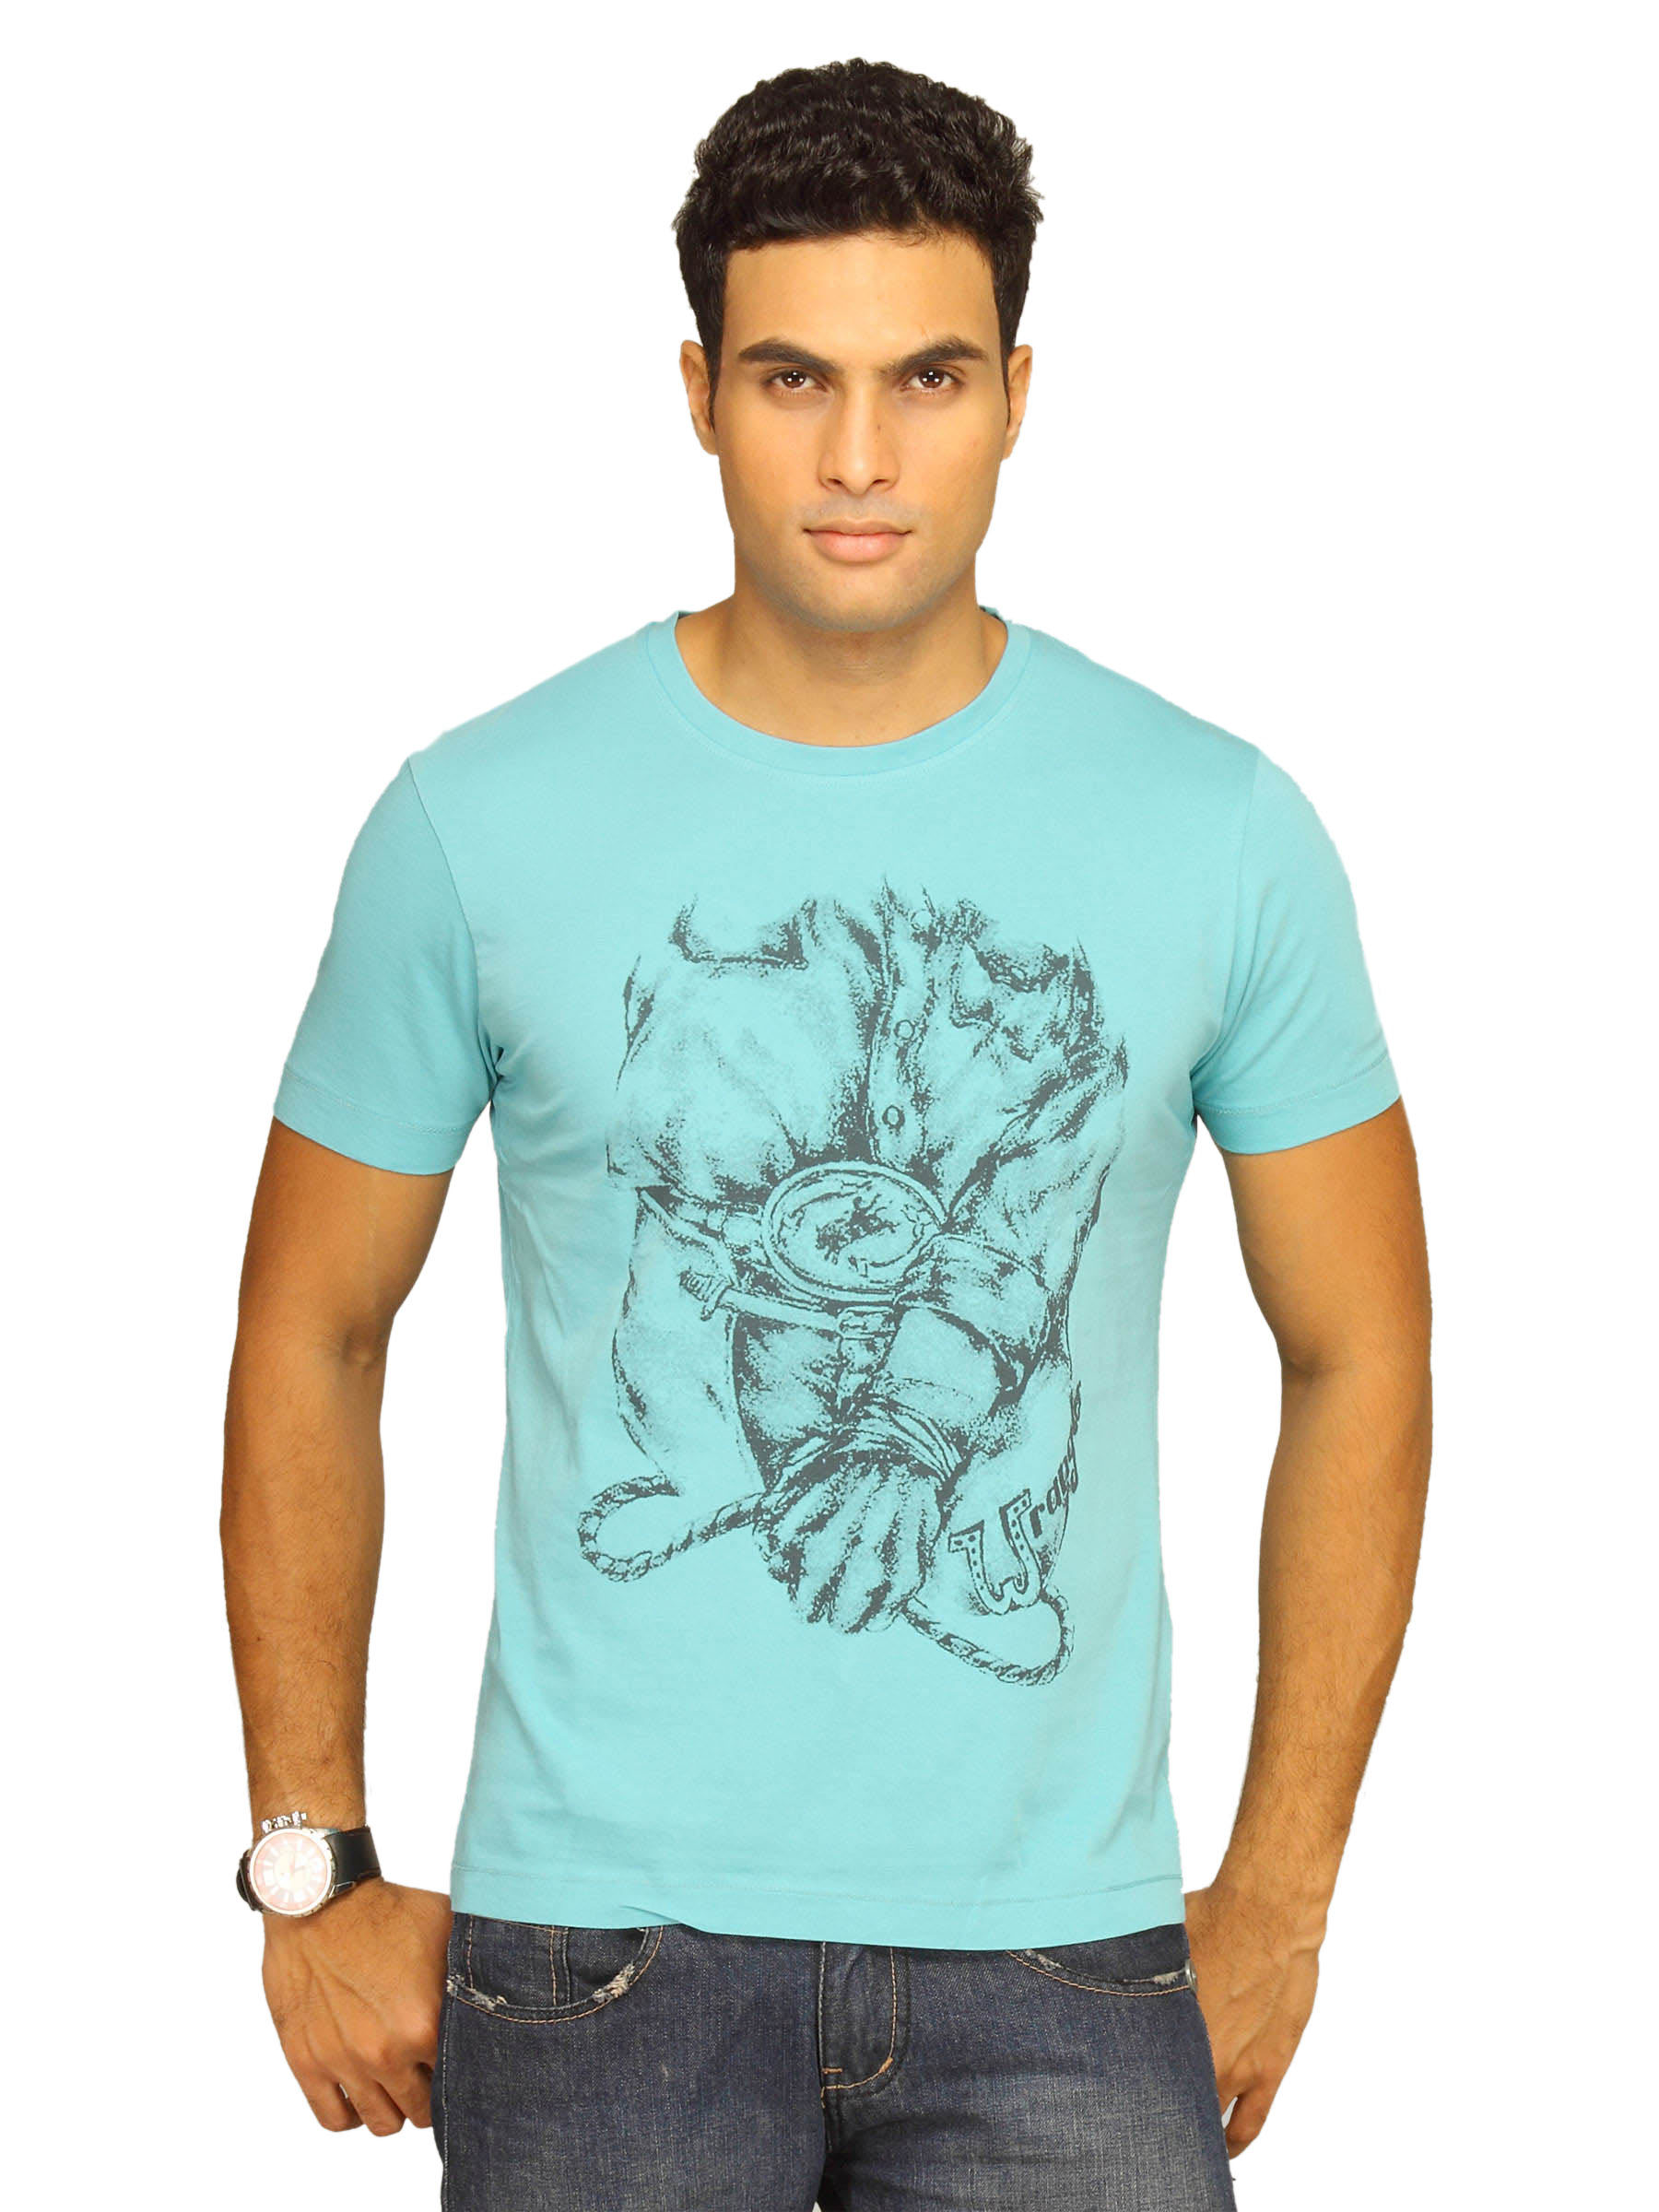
Wrangler Rodeo Sketch T-shirt
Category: Apparel / Topwear / Tshirts
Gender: Men
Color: Blue
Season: Summer 2011
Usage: Casual